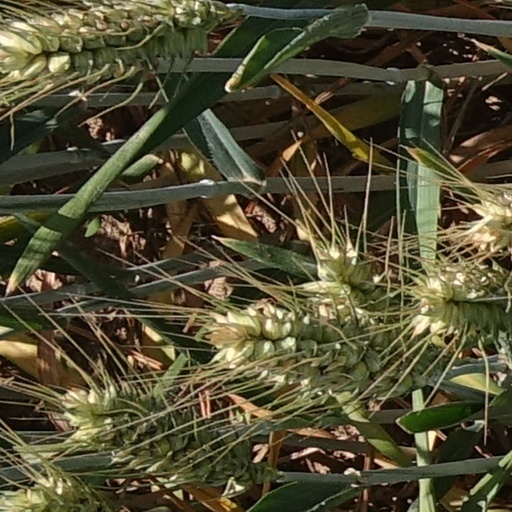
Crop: wheat